Palaeotherium

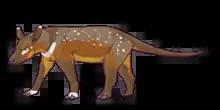
Reconstruction of "Anoplotherium", a contemporary large mammal endemic to western Europe in the late Eocene

Derived palaeotheres are generally diagnosed as having selenolophodont (selenodont-lophodont ridge form) upper molars (M/m) and selenodont (crescent-shaped ridge form) lower molars that are mesodont, or medium-crowned, in height. The canines (C/c) strongly protrude and are separated from the premolars (P/p) by medium to long diastemata (gaps between two close teeth) and from the incisors (I/i) by short ones in both the upper and lower dentition. The other teeth are paired closely with each other in both the upper and lower rows. The dental formula of "Palaeotherium" is for a total of 44 teeth, consistent with the primitive dental formula for early-middle Palaeogene placental mammals.